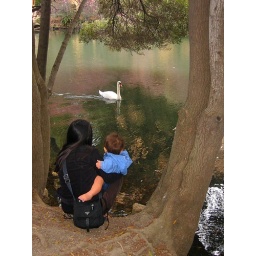
saori fotenos noah fotenos swan watch at palace of fine arts lake by aff filed underwhat